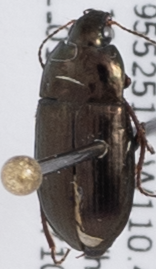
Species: Amara littoralis
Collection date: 2019-07-10
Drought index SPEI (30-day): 0.47
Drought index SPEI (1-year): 0.2
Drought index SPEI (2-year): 1.28